Kenneth Gustavsson (photographer)

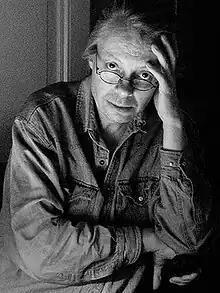

Gustavsson grew up in a suburb north west of Stockholm. Between 1964 and 1967 he studied photography at the Fotoskolan in Stockholm, where the photographer Christer Strömholm was head, at the same time as Anders Petersen. After graduation in 1967, he and Petersen co-founded the Saftra photo agency (Saftra Reportage Fotografi).